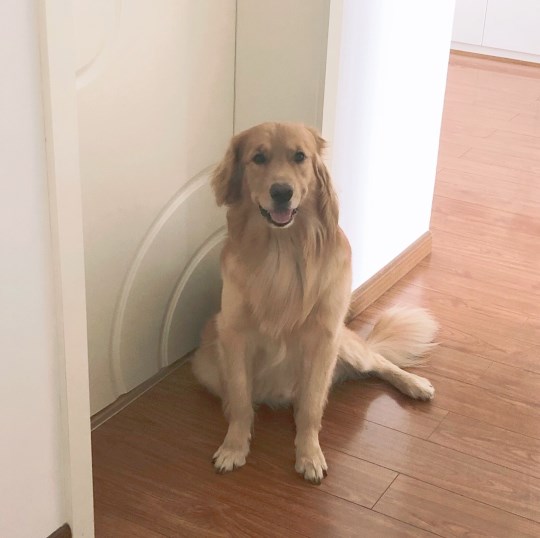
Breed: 5355-n000126-golden_retriever